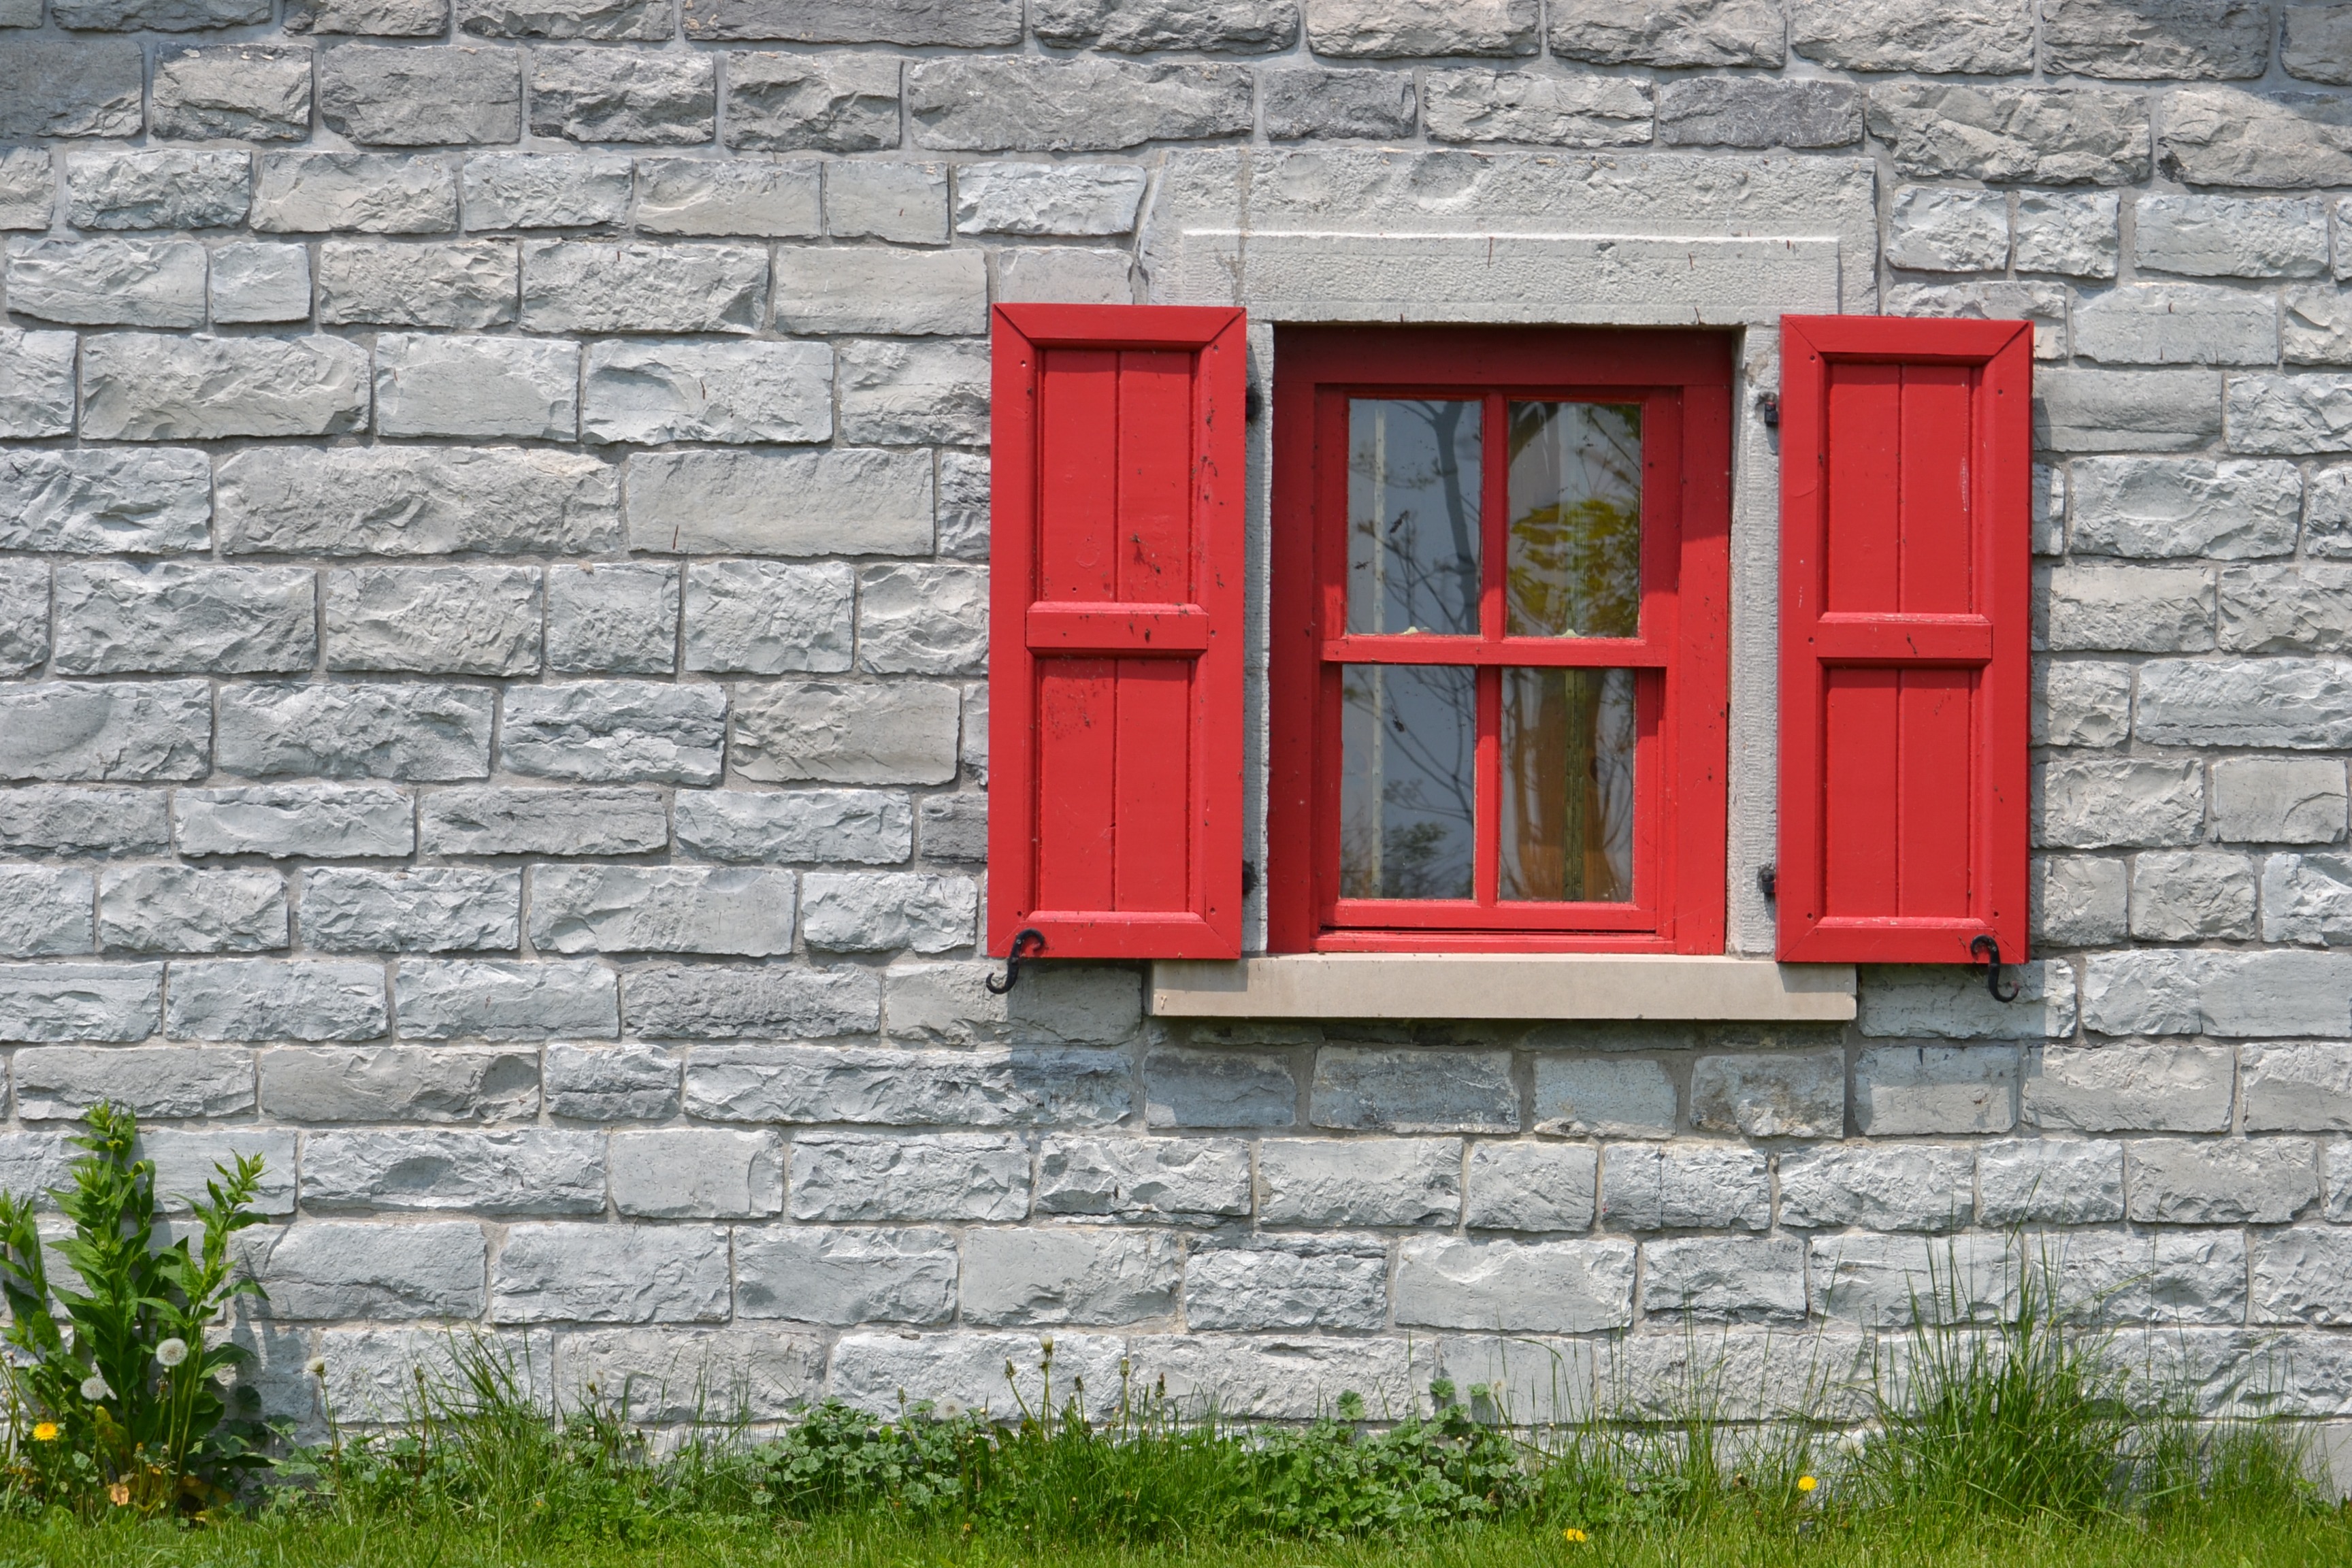
architecture, wood, house, window, home, wall, red, cottage, facade, brick, door, windows, bricks, outdoor structure